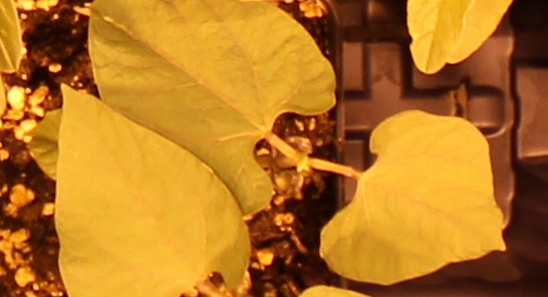
Label: Blackbean